Conservation and restoration of paintings

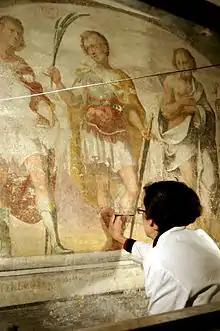
A restorer filling the gaps of the damaged frescos in the crypt of Saint Eustorgio church in Milan, Italy

The conservation and restoration of paintings is carried out by professional painting conservators. Paintings cover a wide range of various mediums, materials, and their supports (i.e. the painted surface made from fabric, paper, wood panel, fabricated board, or other). Painting types include fine art to decorative and functional objects spanning from acrylics, frescoes, and oil paint on various surfaces, egg tempera on panels and canvas, lacquer painting, water color and more. Knowing the materials of any given painting and its support allows for the proper restoration and conservation practices. All components of a painting will react to its environment differently, and impact the artwork as a whole. These material components along with collections care (also known as preventive conservation) will determine the longevity of a painting. The first steps to conservation and restoration is preventive conservation followed by active restoration with the artist's intent in mind.